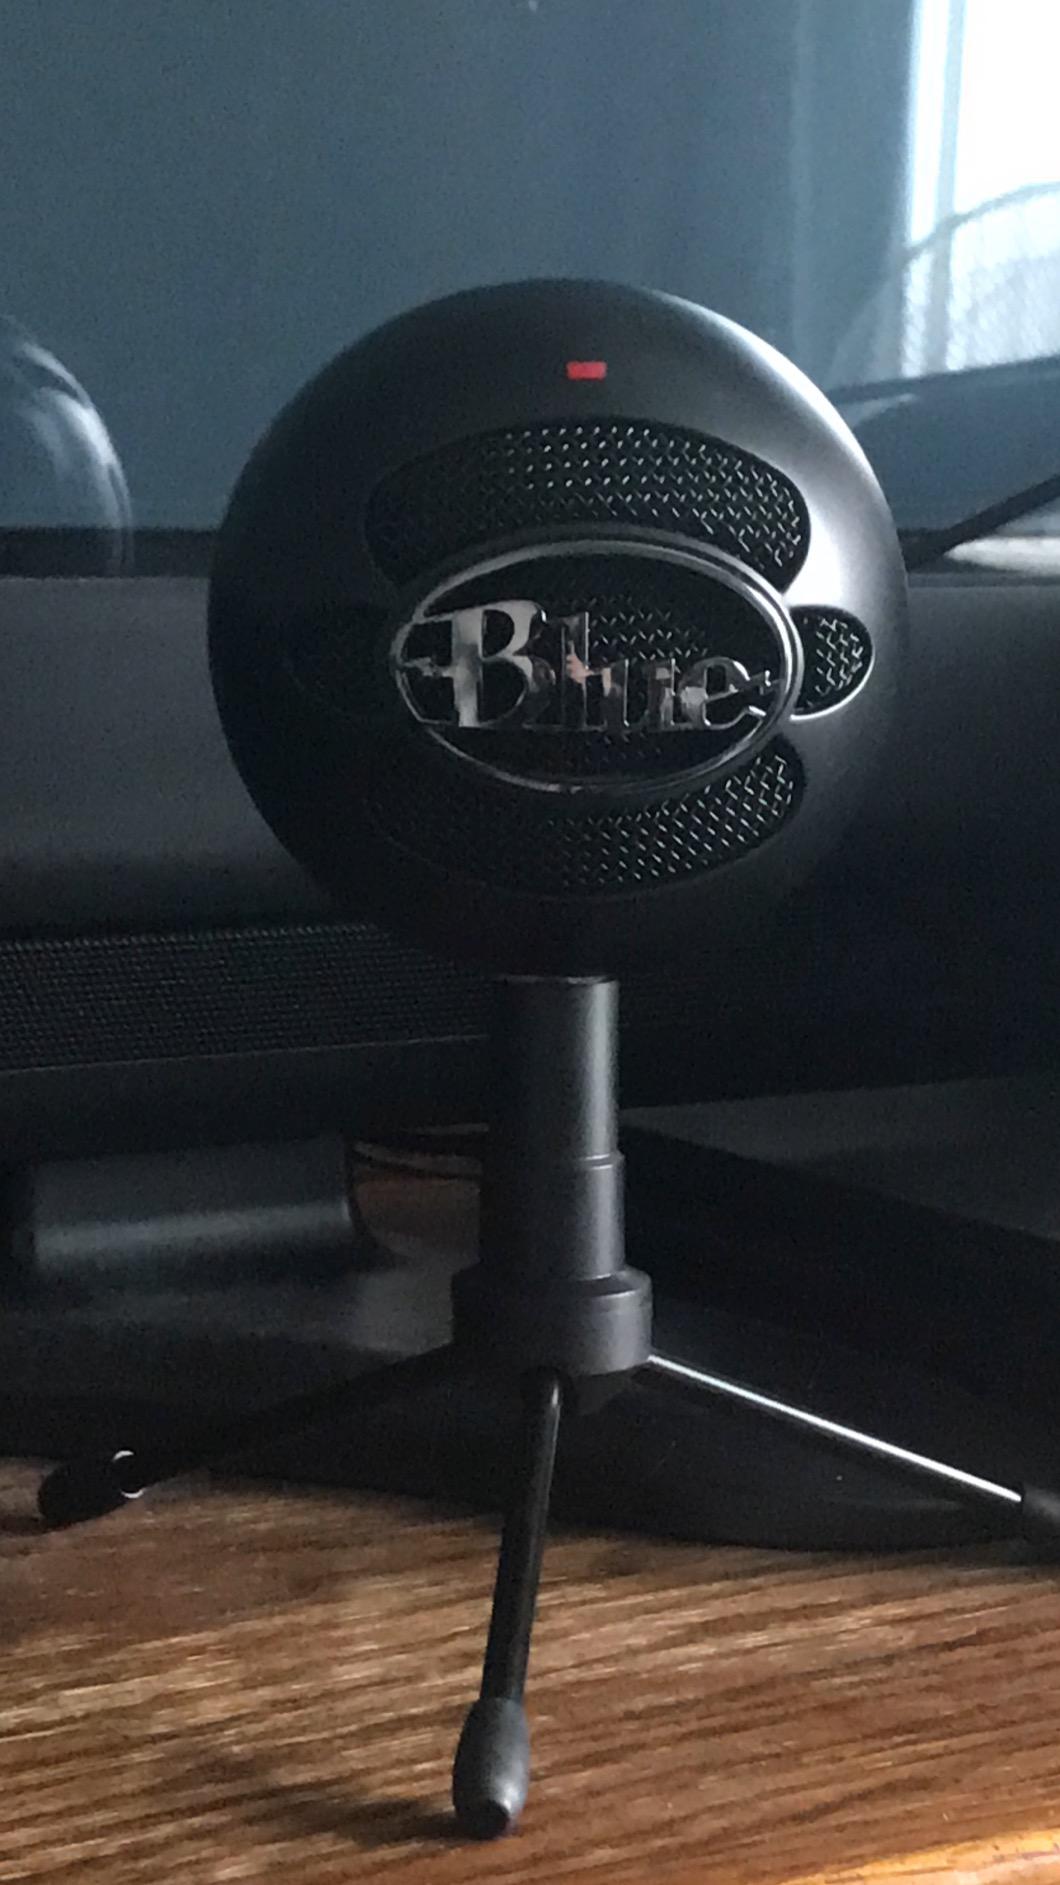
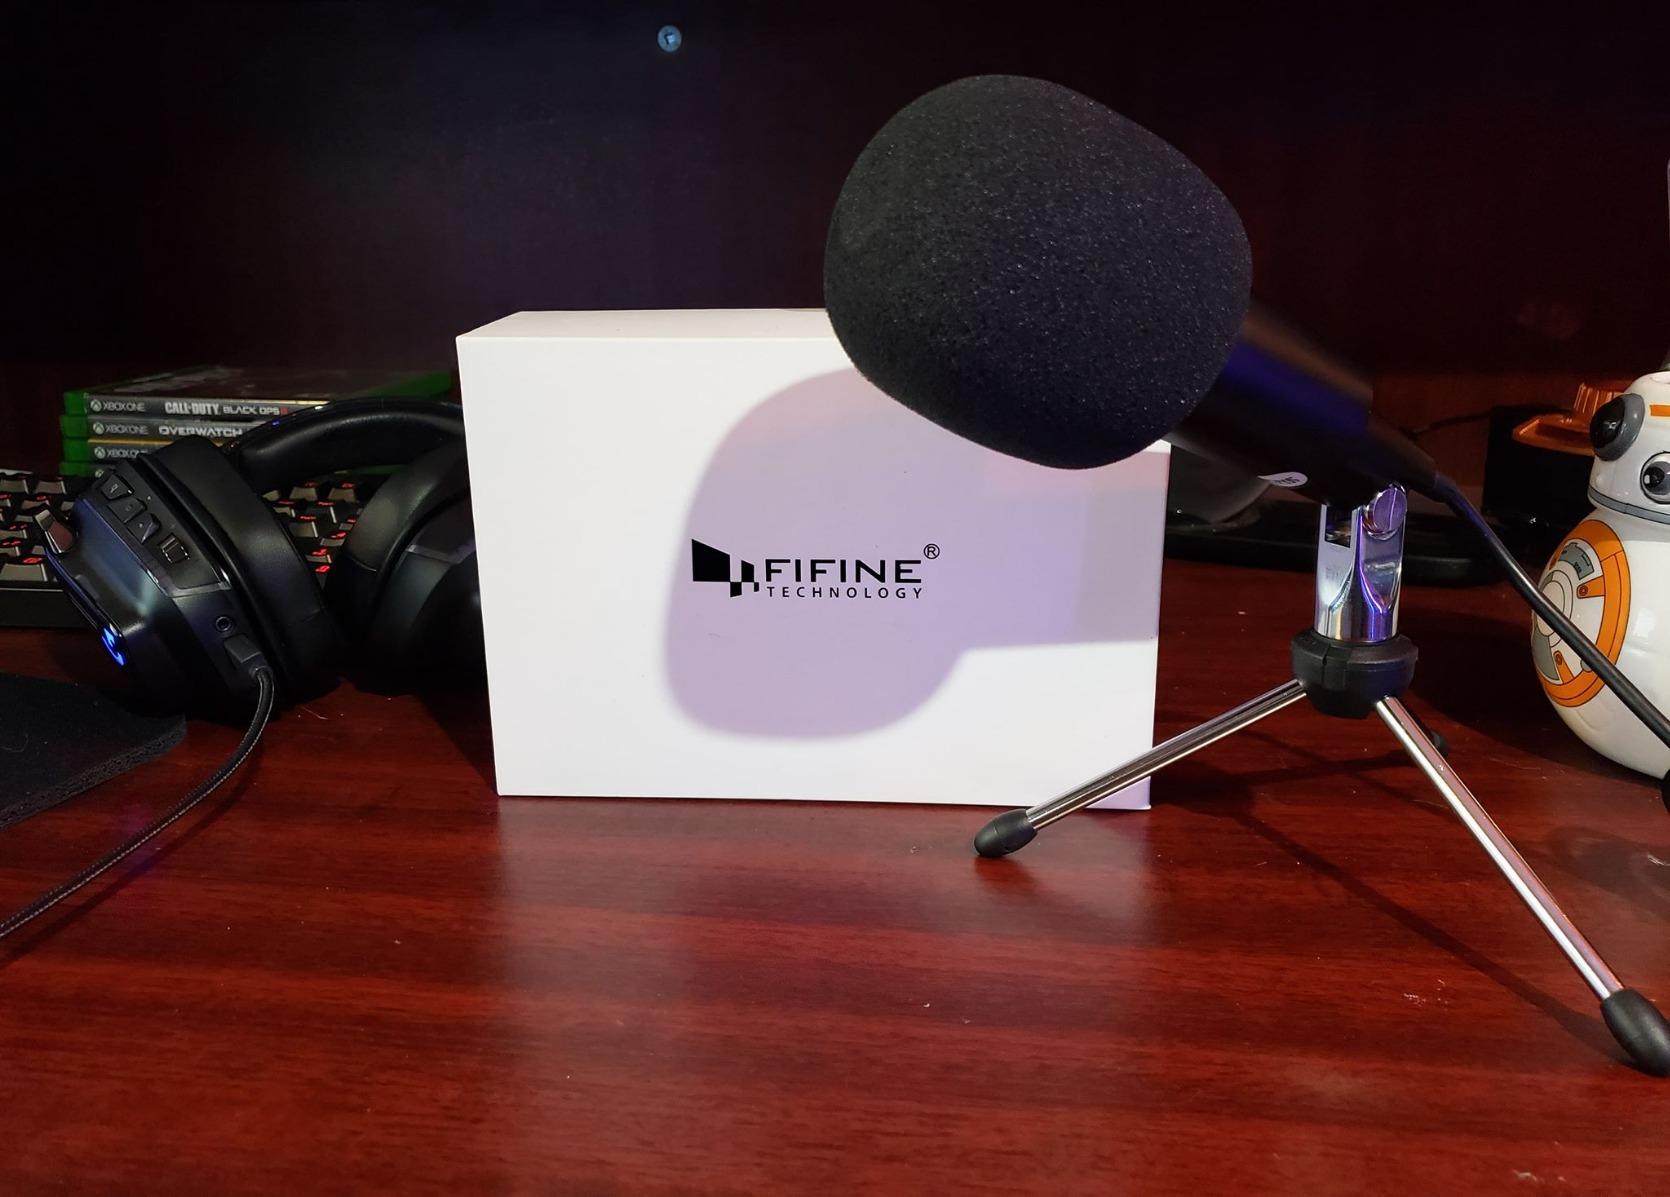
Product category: microphone
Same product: no